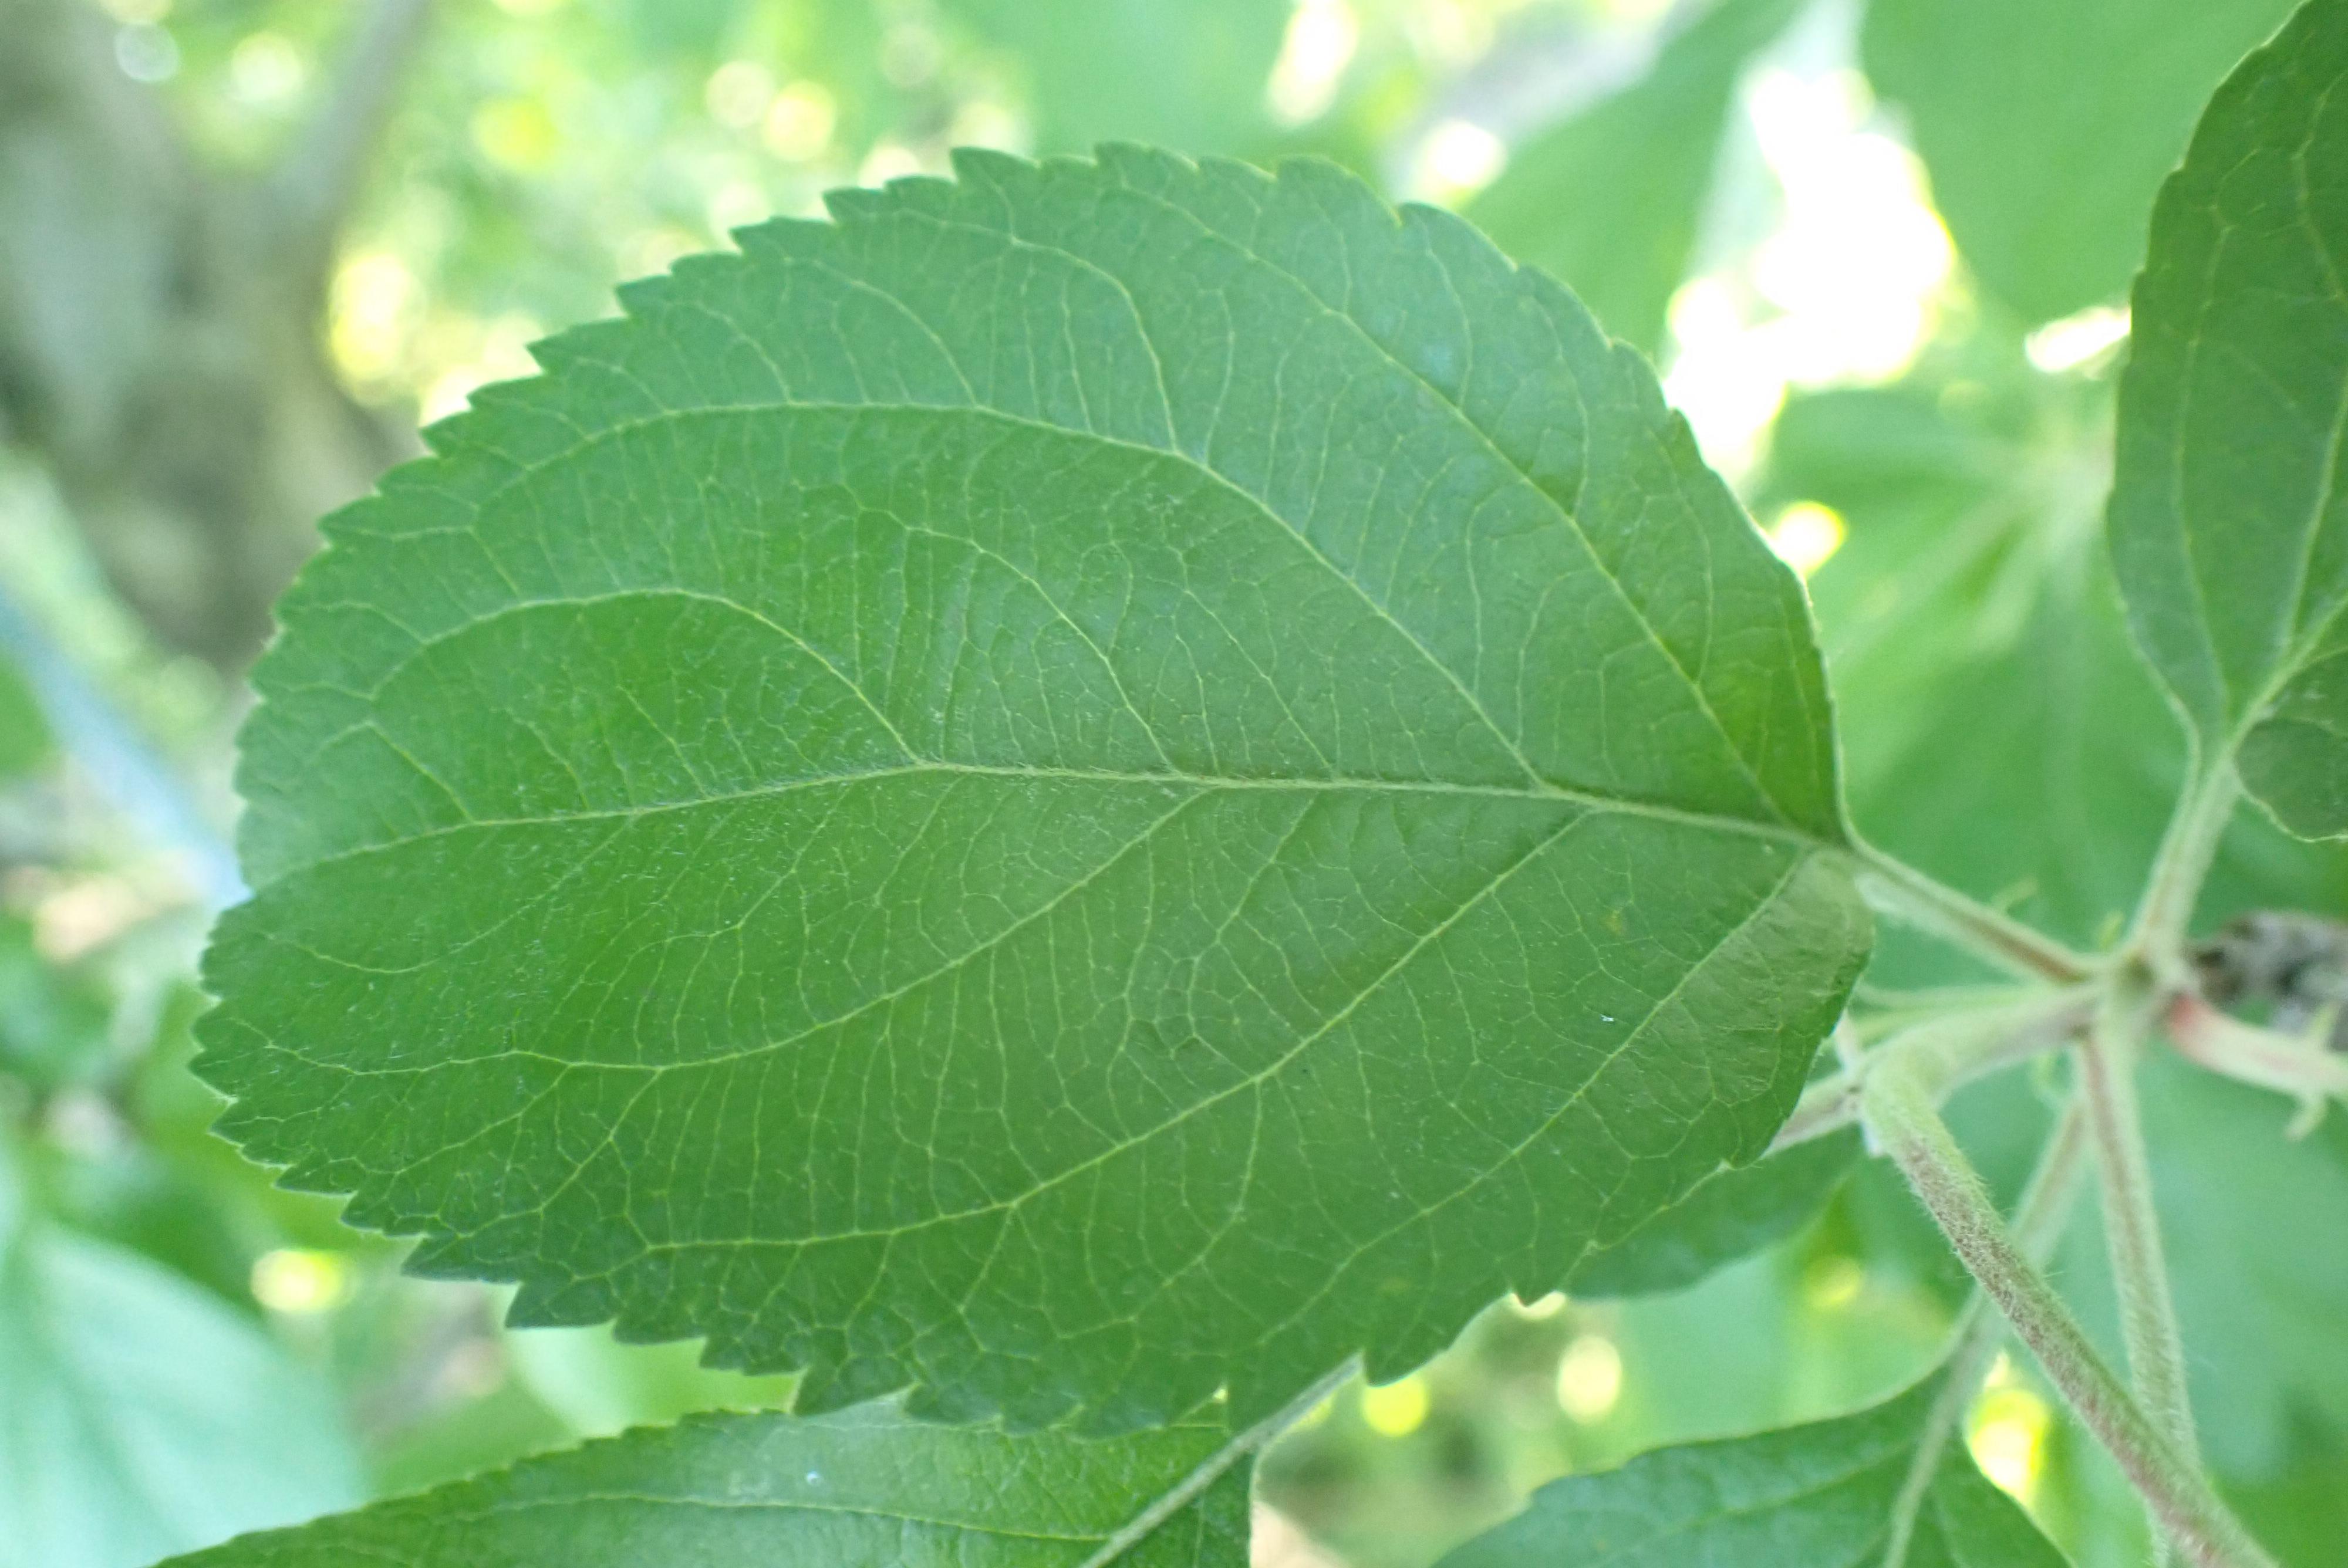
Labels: healthy